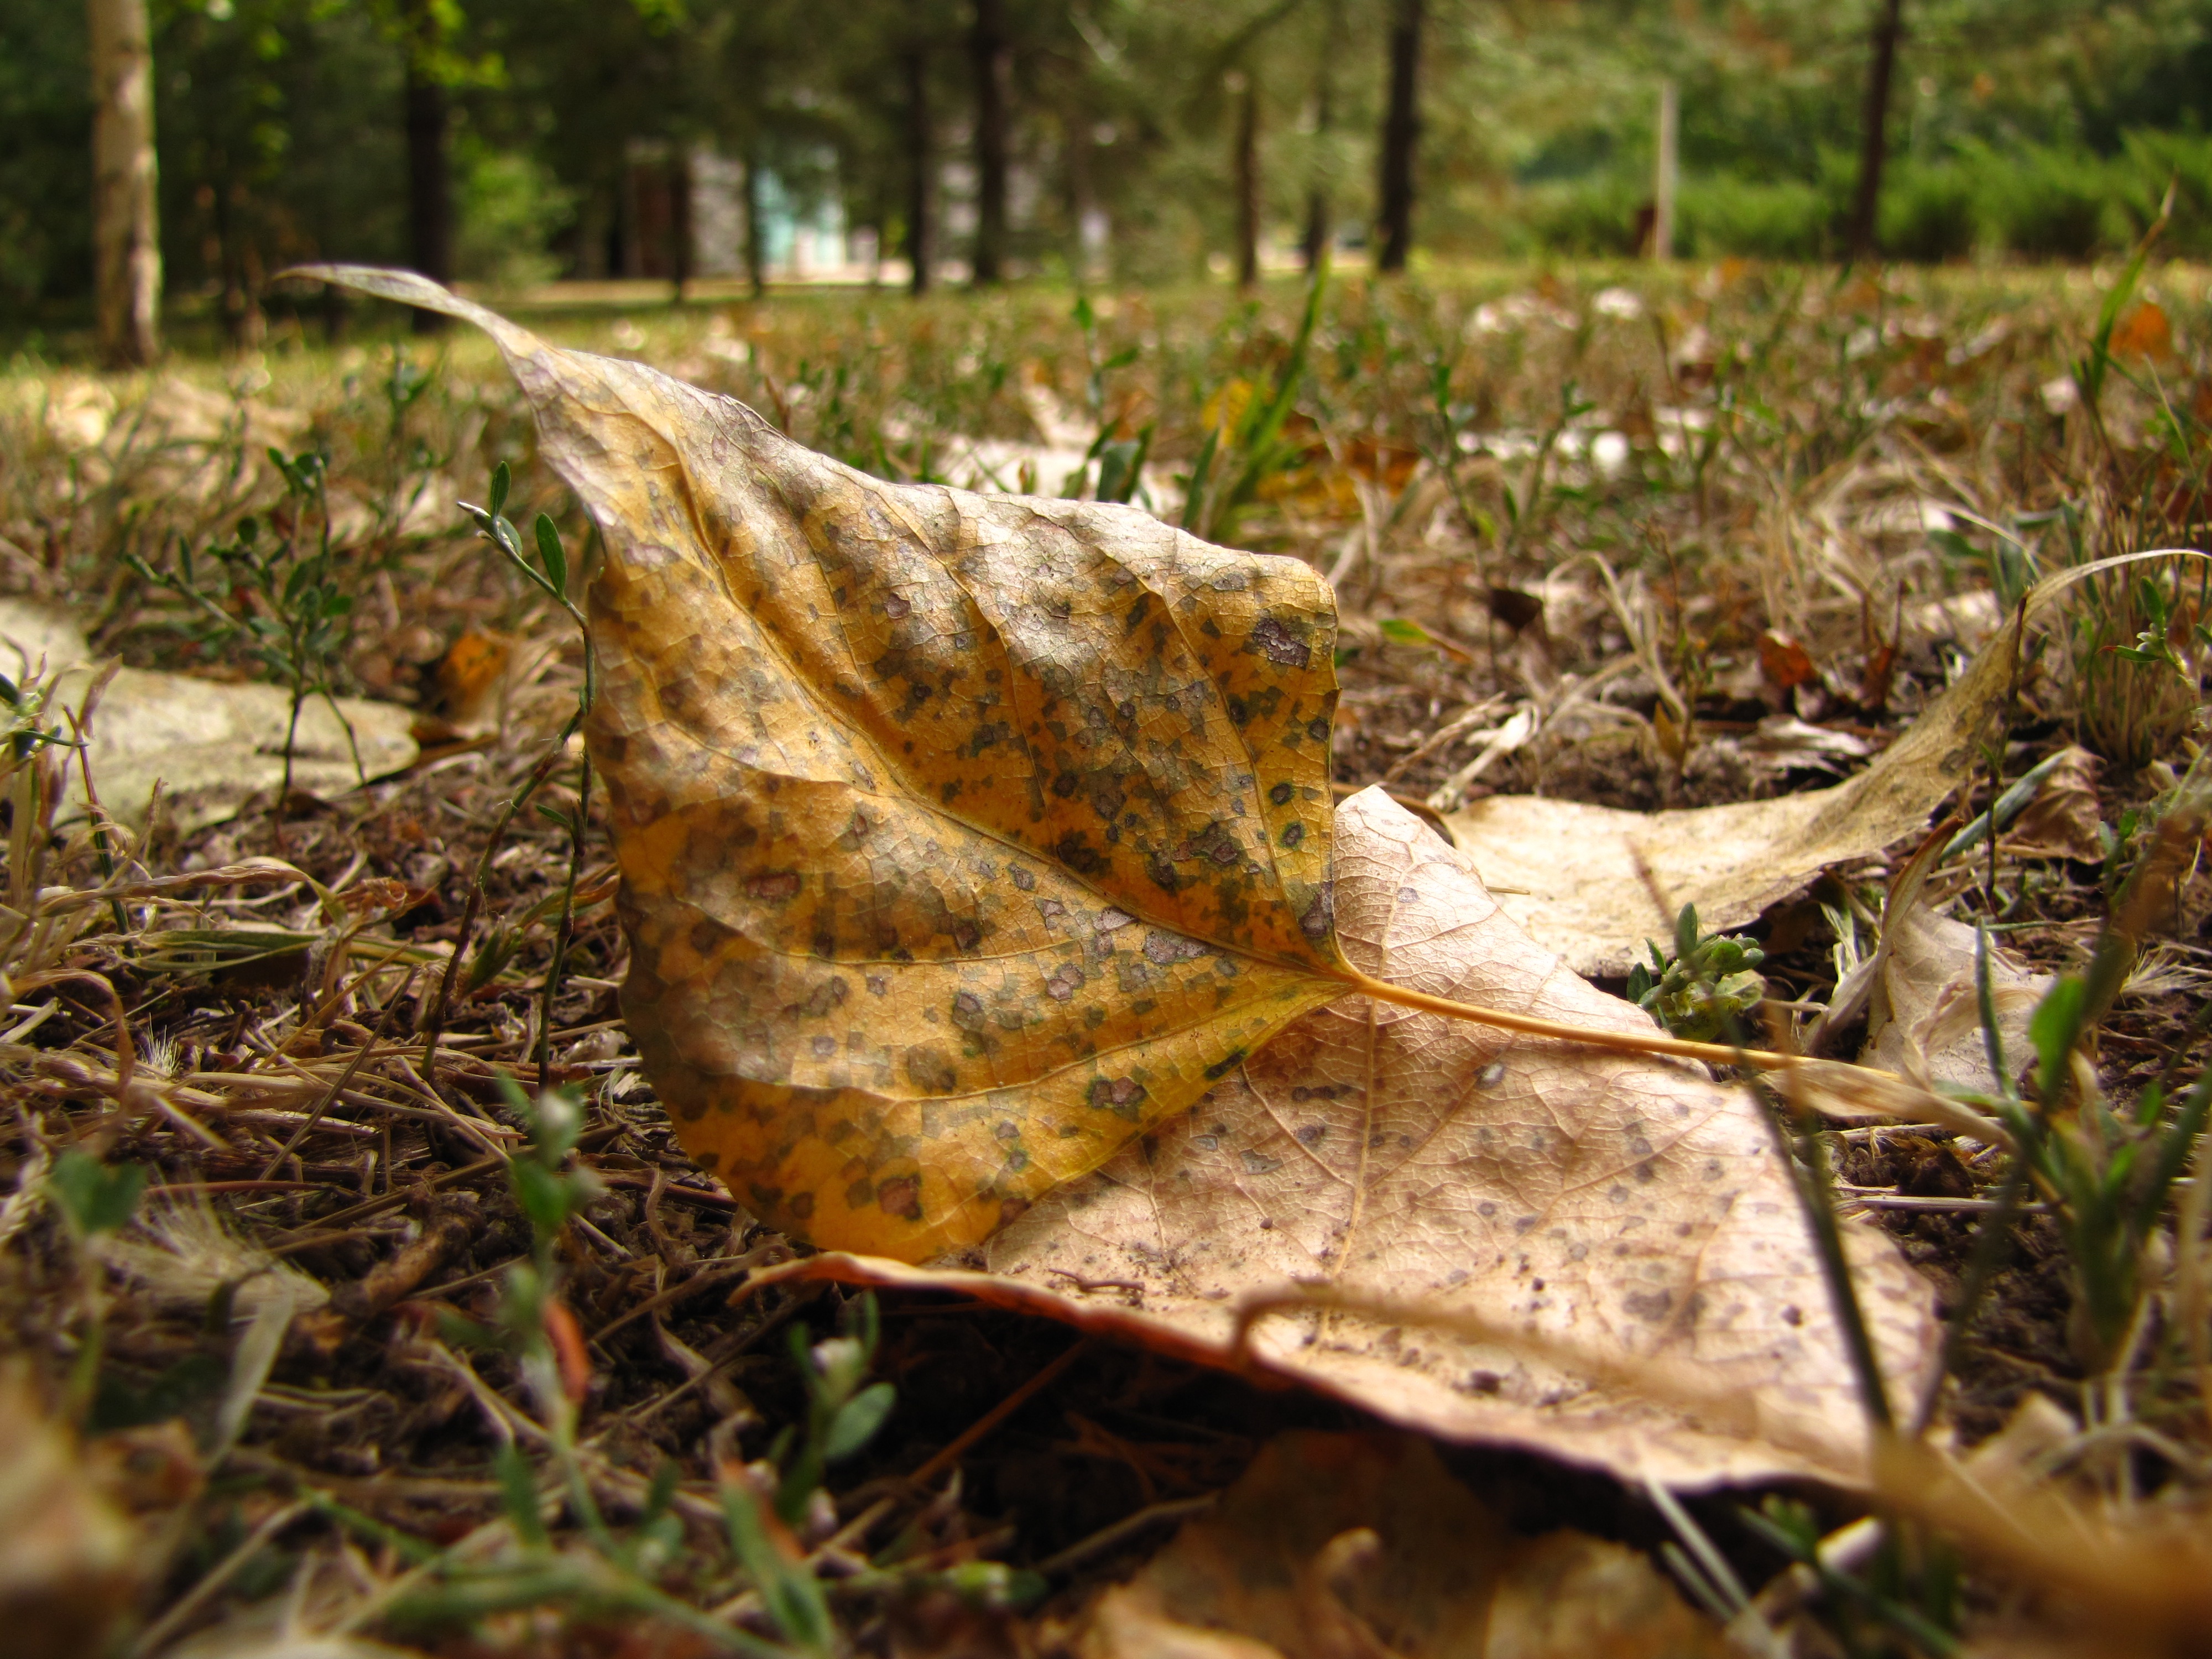
tree, nature, forest, grass, wilderness, plant, wood, leaf, flower, trunk, wildlife, autumn, flora, season, fauna, woodland, habitat, ecosystem, natural environment, grass family, woody plant, land plant